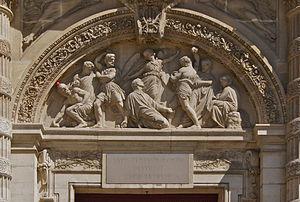
La lapidation de Saint Etienne (1863) par Gabriel-Jules Thomas (1824-1905). Tympan de la porte d'entrée principale de l'église Saint Etienne du Mont, Paris, avec une balle rouge coincée."